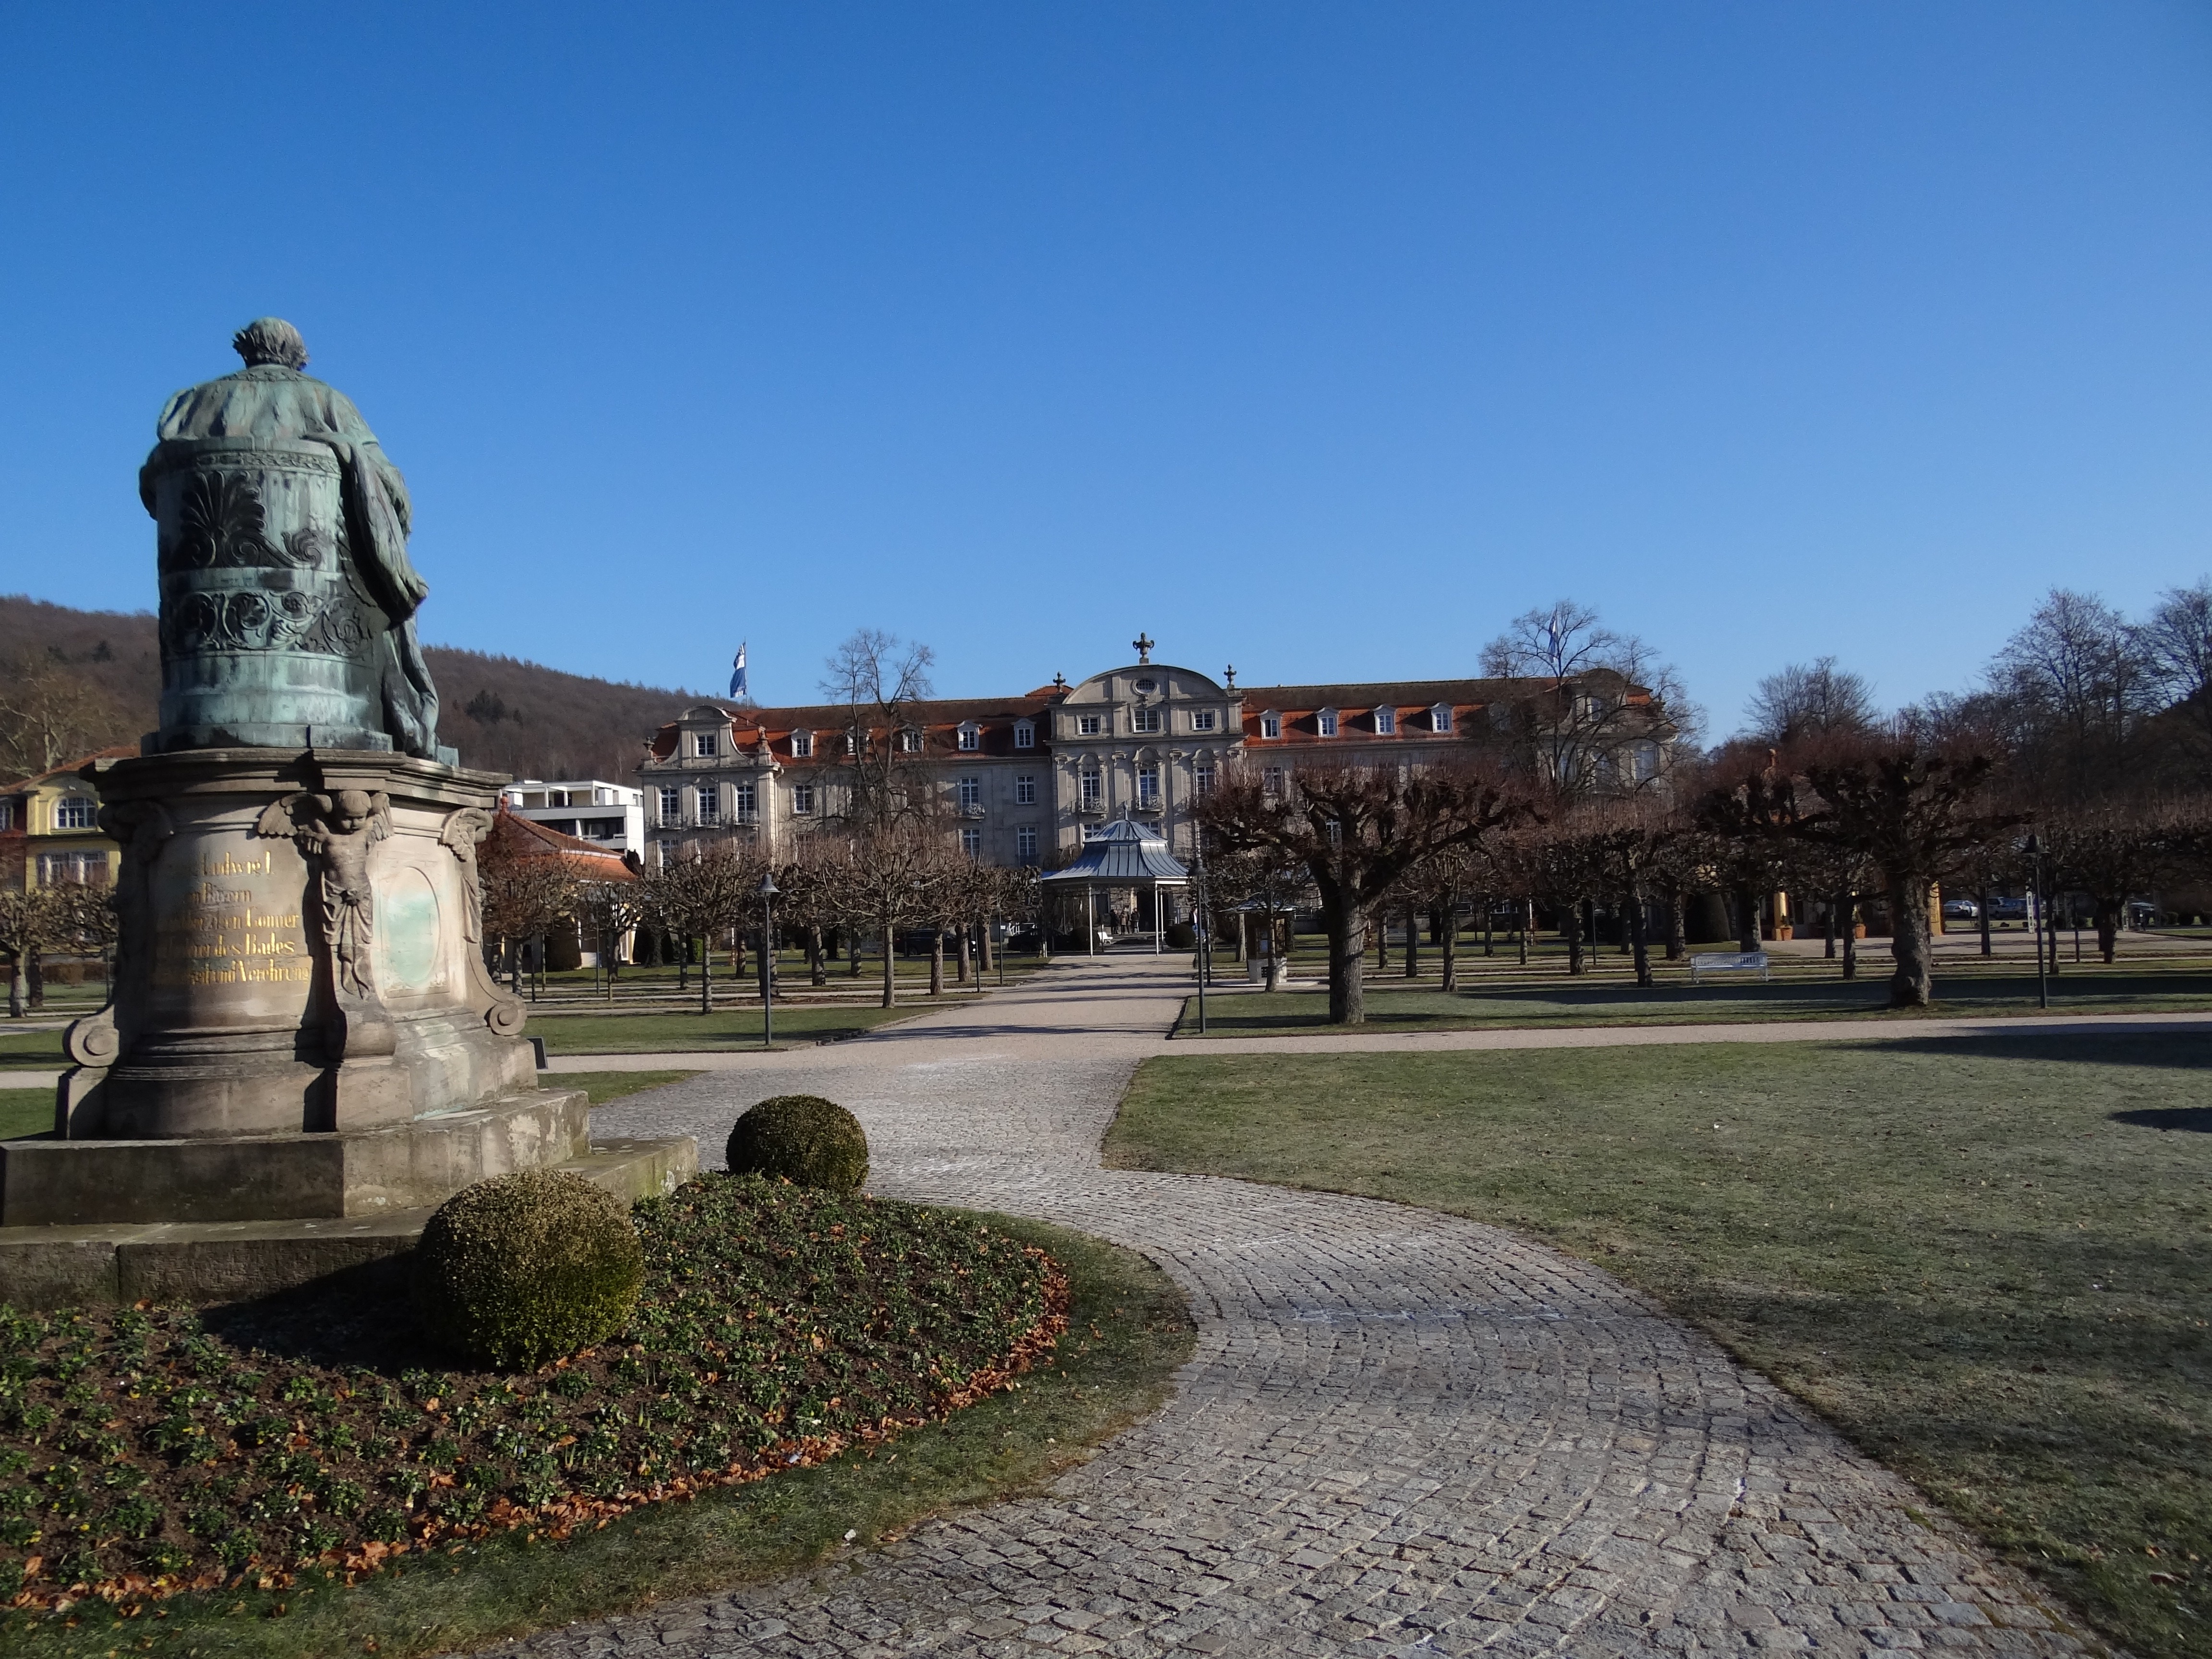
landscape, sky, sun, chateau, monument, statue, plaza, autumn, park, castle, landmark, blue, garden, memorial, town square, estate